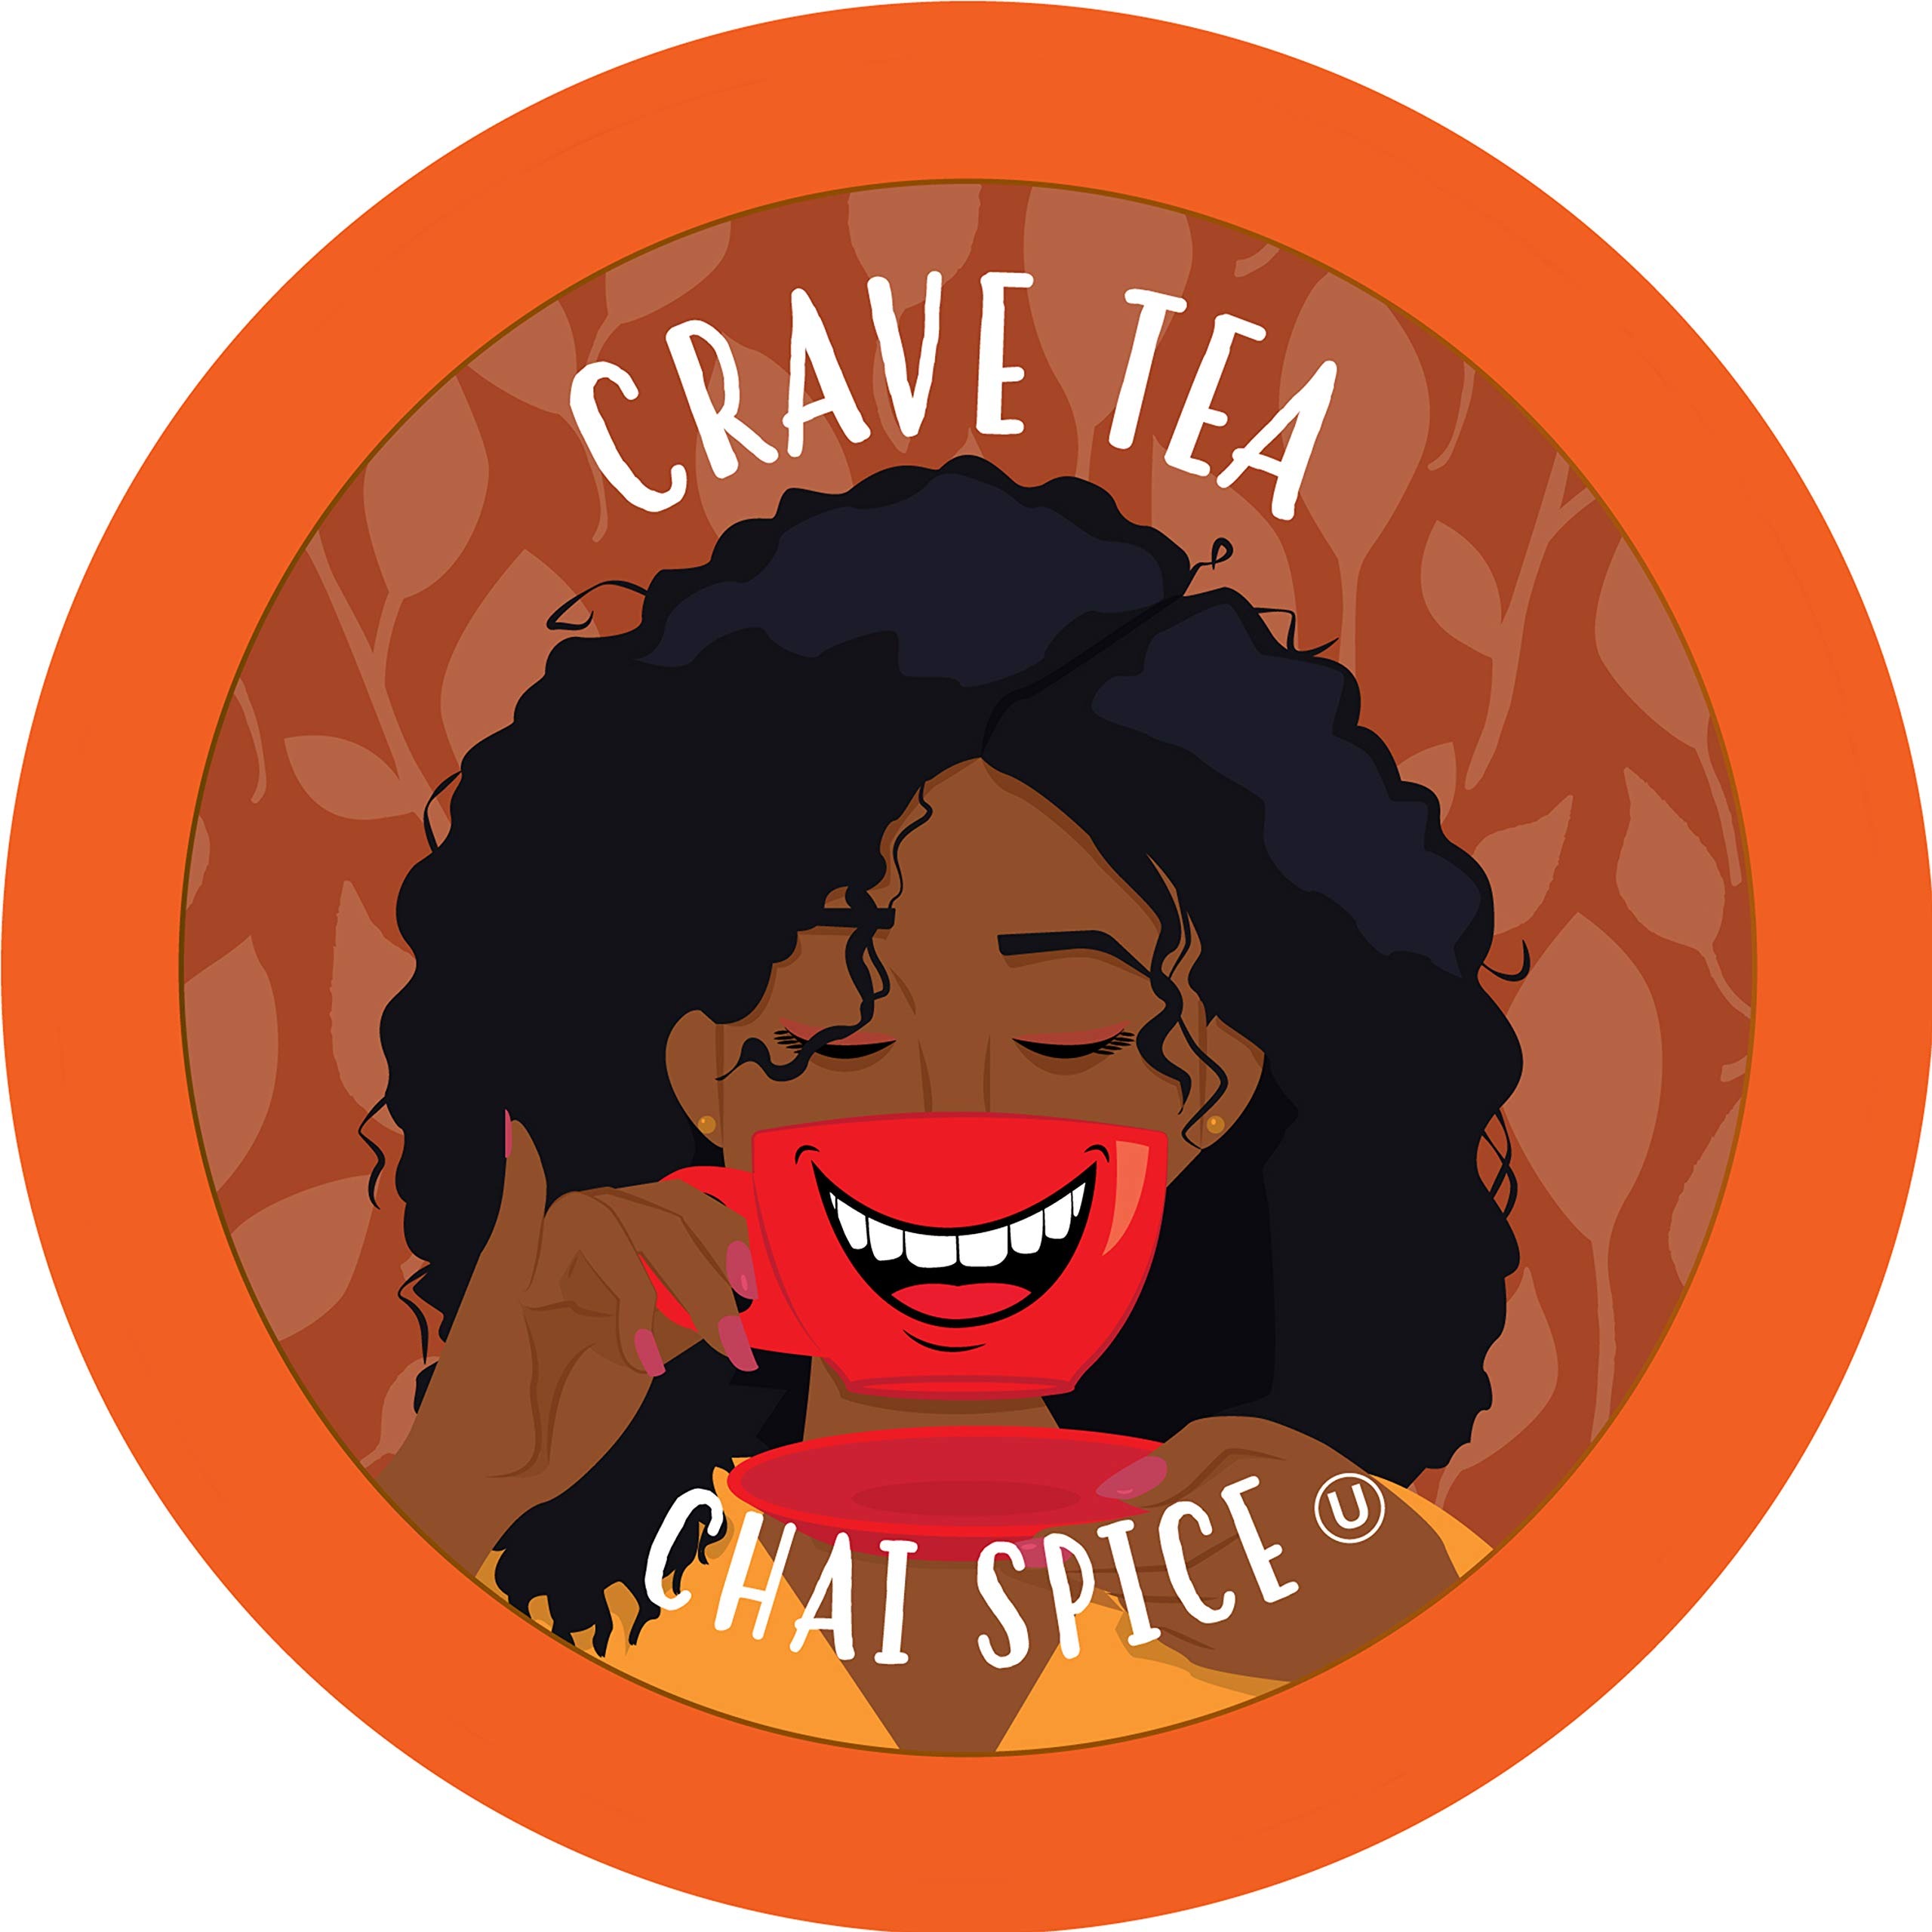
Item Name: Crave Beverages Tea Pods, Chai Spice for Keurig K Cup Brewers, 100 Count
Bullet Point 1: What is that intense aroma of premium spices? It's the unmistakable eye opening scent of Crave Chai Spice Single Serve tea pods. The flavors of cinnamon, cardamom, ginger and more dance together in a mug of vibrant black tea.
Bullet Point 2: Contains 100 Chia Spice Tea Pods.
Bullet Point 3: All Crave Tea Pods are made from recyclable materials, so check your local recycling regulations and help out our planet if you can!
Bullet Point 4: Crave Beverages is Kosher certified and compatible with Keurig K-Cup Brewers, including 2.0.
Bullet Point 5: Crave Beverages is not affiliated, endorsed, or related with Keurig Dr Pepper Inc.
Value: 100.0
Unit: Count

Price: 40.39